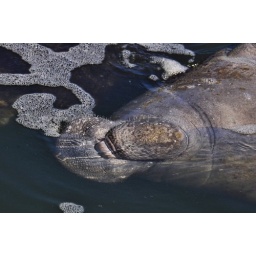
A manatee rolls and breathes in the warm water near the Big Bend power plant located near Tampa, FL.